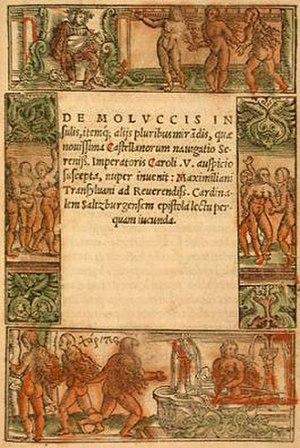
Sont mentionnés ci-après les Lignagers de Bruxelles sous l'Ancien Régime, ou en d'autres termes des personnes qui exercèrent des fonctions réservées aux Lignagers ou qui firent reconnaître officiellement leur qualité lignagère, ainsi que, pour l'époque contemporaine, leurs descendants tels que répertoriés dans les Filiations lignagères contemporaines collationnées et éditées par l'Association Royale des Descendants des Lignages de Bruxelles.
Maximiliaen van Sevenbergen, connu dans la République des Lettres sous le nom de Maximilianus Transylvanus, francisé en Maximilien Transilvain, né à Bruxelles vers 1490 et décédé en 1538, est un humaniste, homme d'État et diplomate des anciens Pays-Bas.
Dmitri Guerassimov est un traducteur, diplomate et philologue russe ; il a transmis les premières informations concernant la Grande-principauté de Moscou aux érudits de la Renaissance comme Paul Jove et Sigmund von Herberstein.